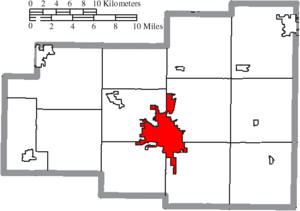
Lima est une ville de l'État de l'Ohio, aux États-Unis. Elle est le siège du comté de Allen.